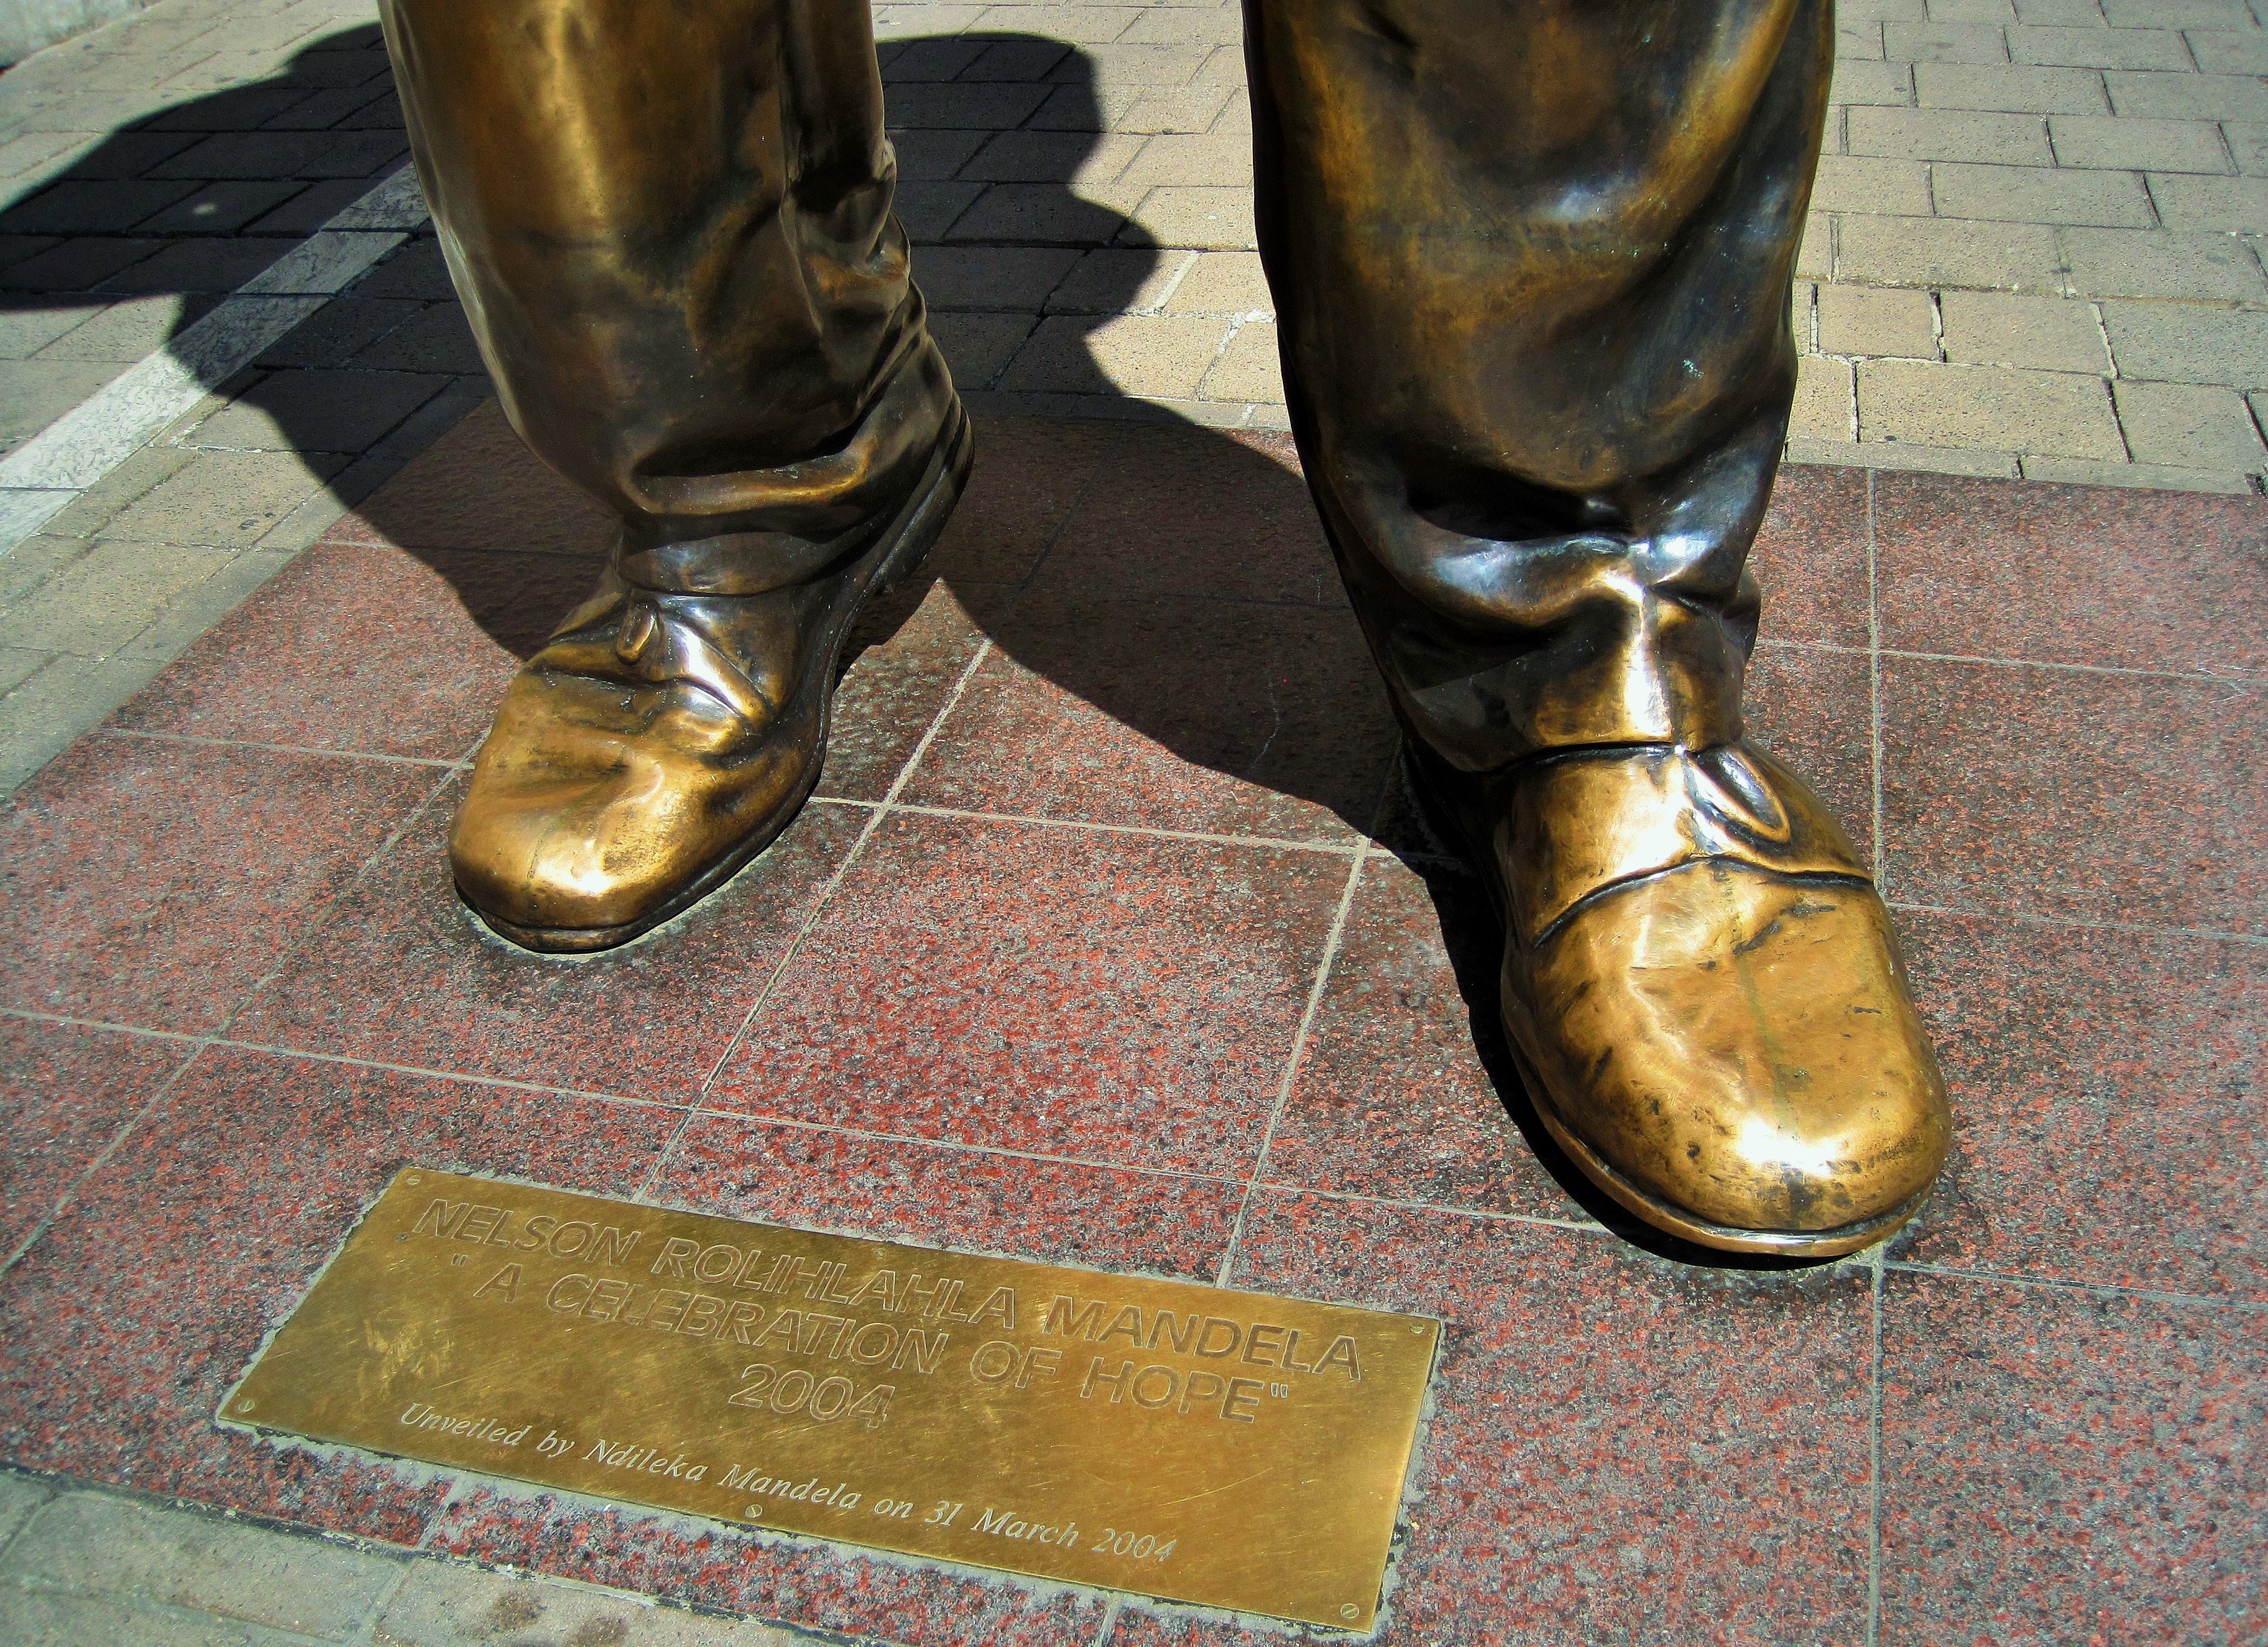
shoe, boot, statue, metal, art, footwear, bronze, iconic, nelson mandela statue, sandton, nelson mandela square